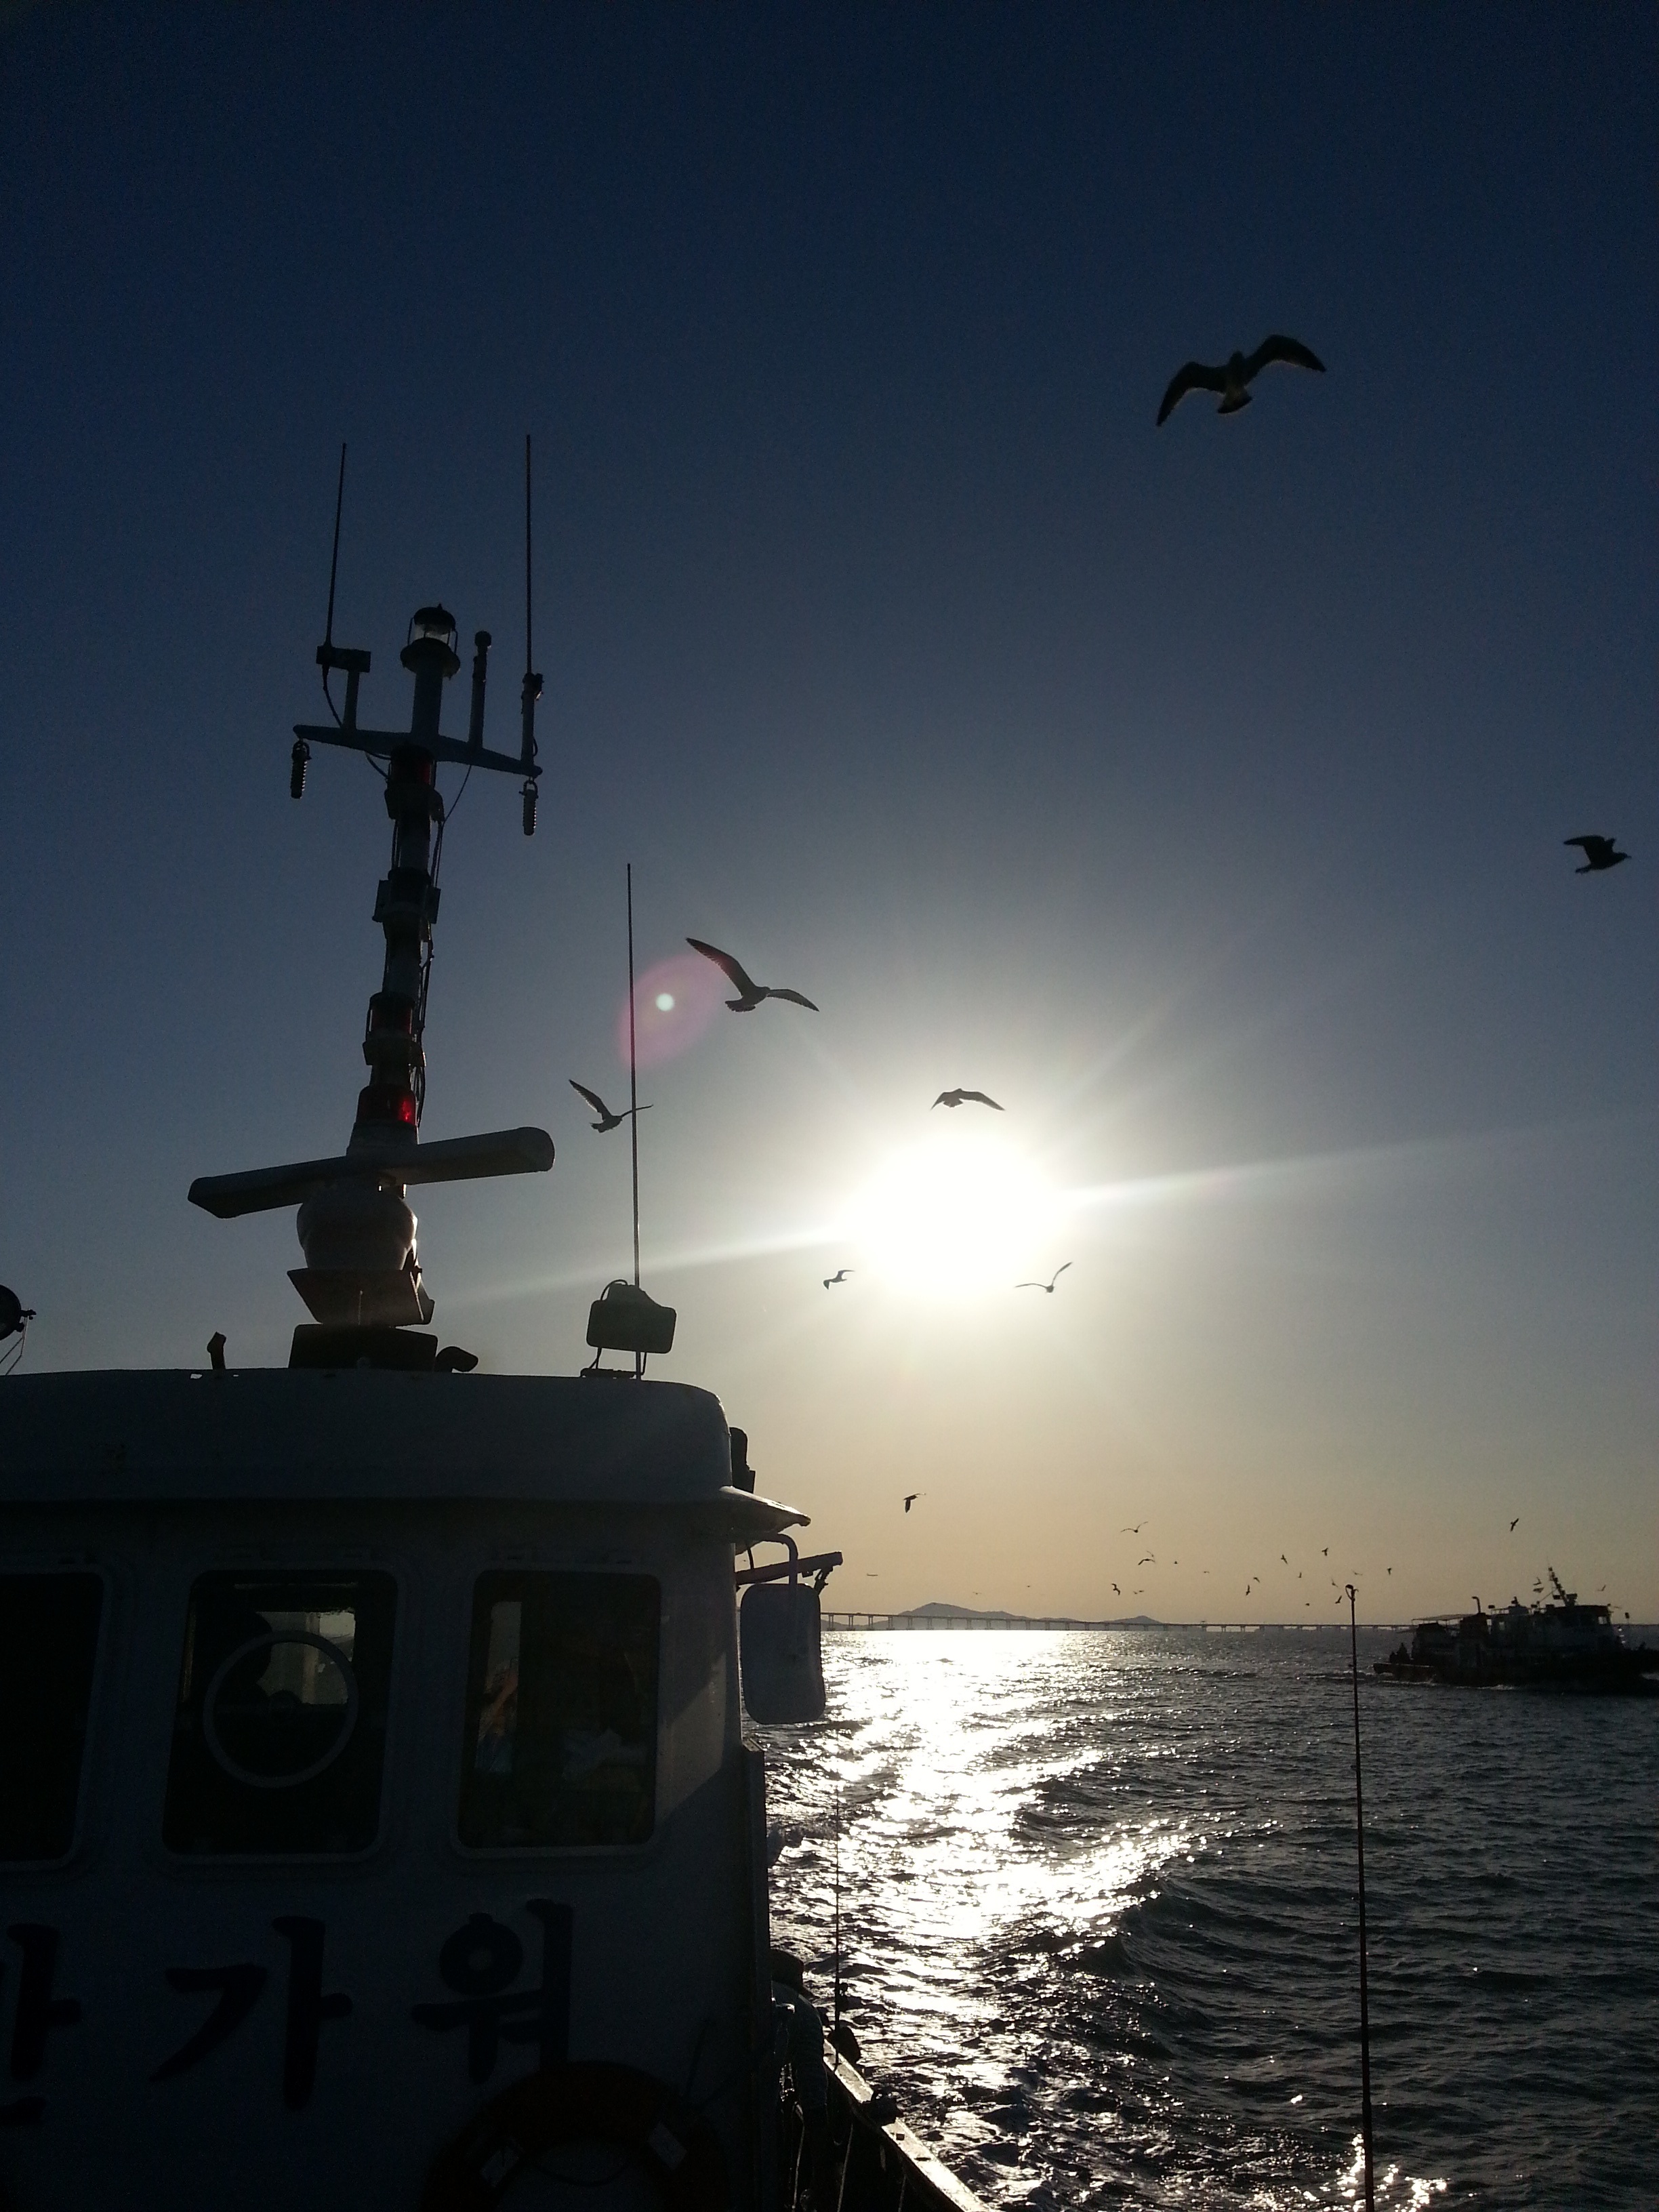
sea, coast, dusk, vehicle, fishing, fishing boats, atmosphere of earth